College of Medicine & Sagore Dutta Hospital

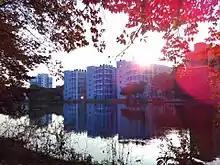

College of Medicine & Sagore Dutta Hospital (CMSDH), also known as Sagar Dutta Medical College, is a tertiary referral government hospital, medical college and research institute in the state of West Bengal, India. It is situated at Kamarhati, in the suburbs of Kolkata. It has been set up by the Government of West Bengal in 2010 and started M.B.B.S. courses from 2011 to reduce the shortfall of doctors in the state.Nursing and other Paramedical courses (under State Medical Faculty of West Bengal) are also offered. It is affiliated to the West Bengal University of Health Sciences and recognised by National Medical Commission.